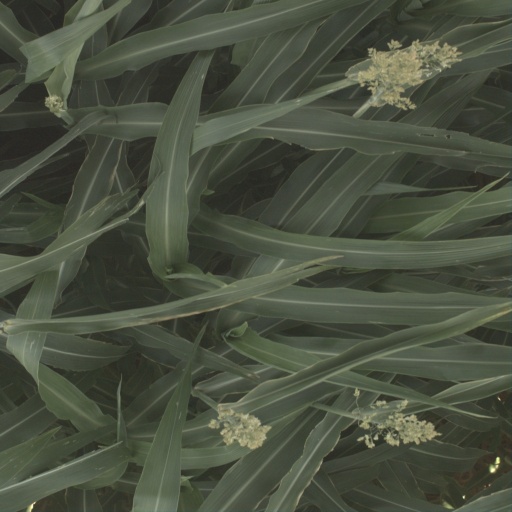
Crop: sorghum